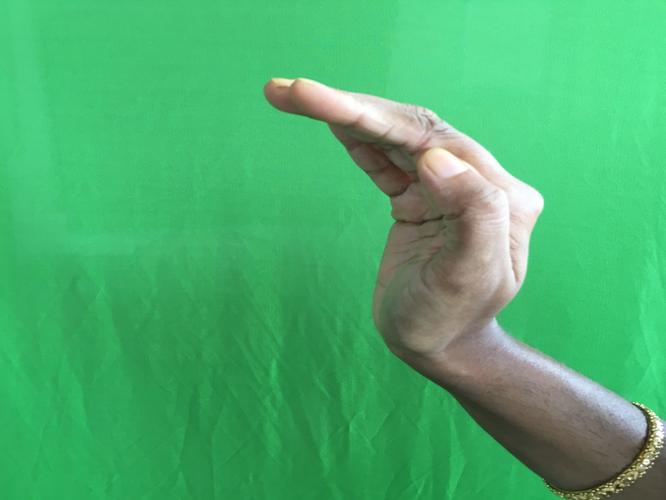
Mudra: Sarpasirsha
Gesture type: single_hand